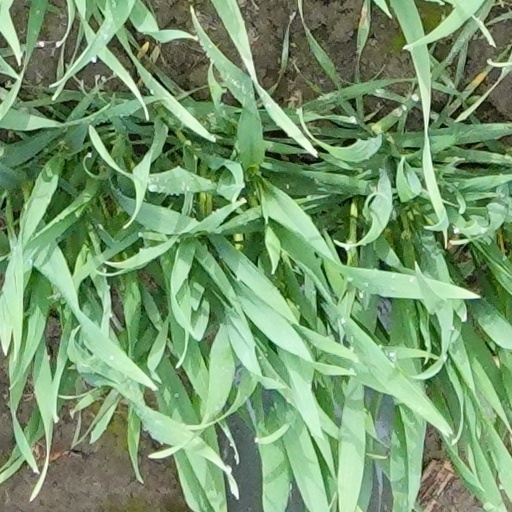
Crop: wheat